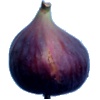
Label: Fig 1